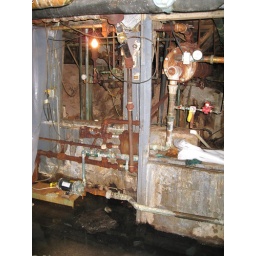
standing water on the floor in the underground network of pipes